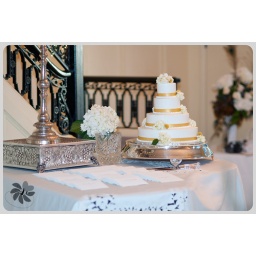
4 tier layered white vanilla cake filled with hazelnut buttercream covered in buttercream and decorated with edible gold ribbon and fresh flowers